Tex Rides with the Boy Scouts

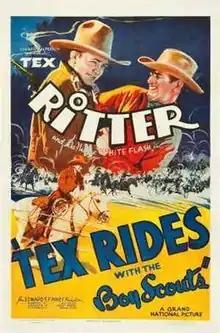
Film poster

Tex Rides with the Boy Scouts is a 1937 American Western film directed by Ray Taylor and starring singing cowboy Tex Ritter and Troop 13 Los Angeles District Boy Scouts of America. The film was shot in Old Kernville, California and premiered on Broadway in November 26, 1937.